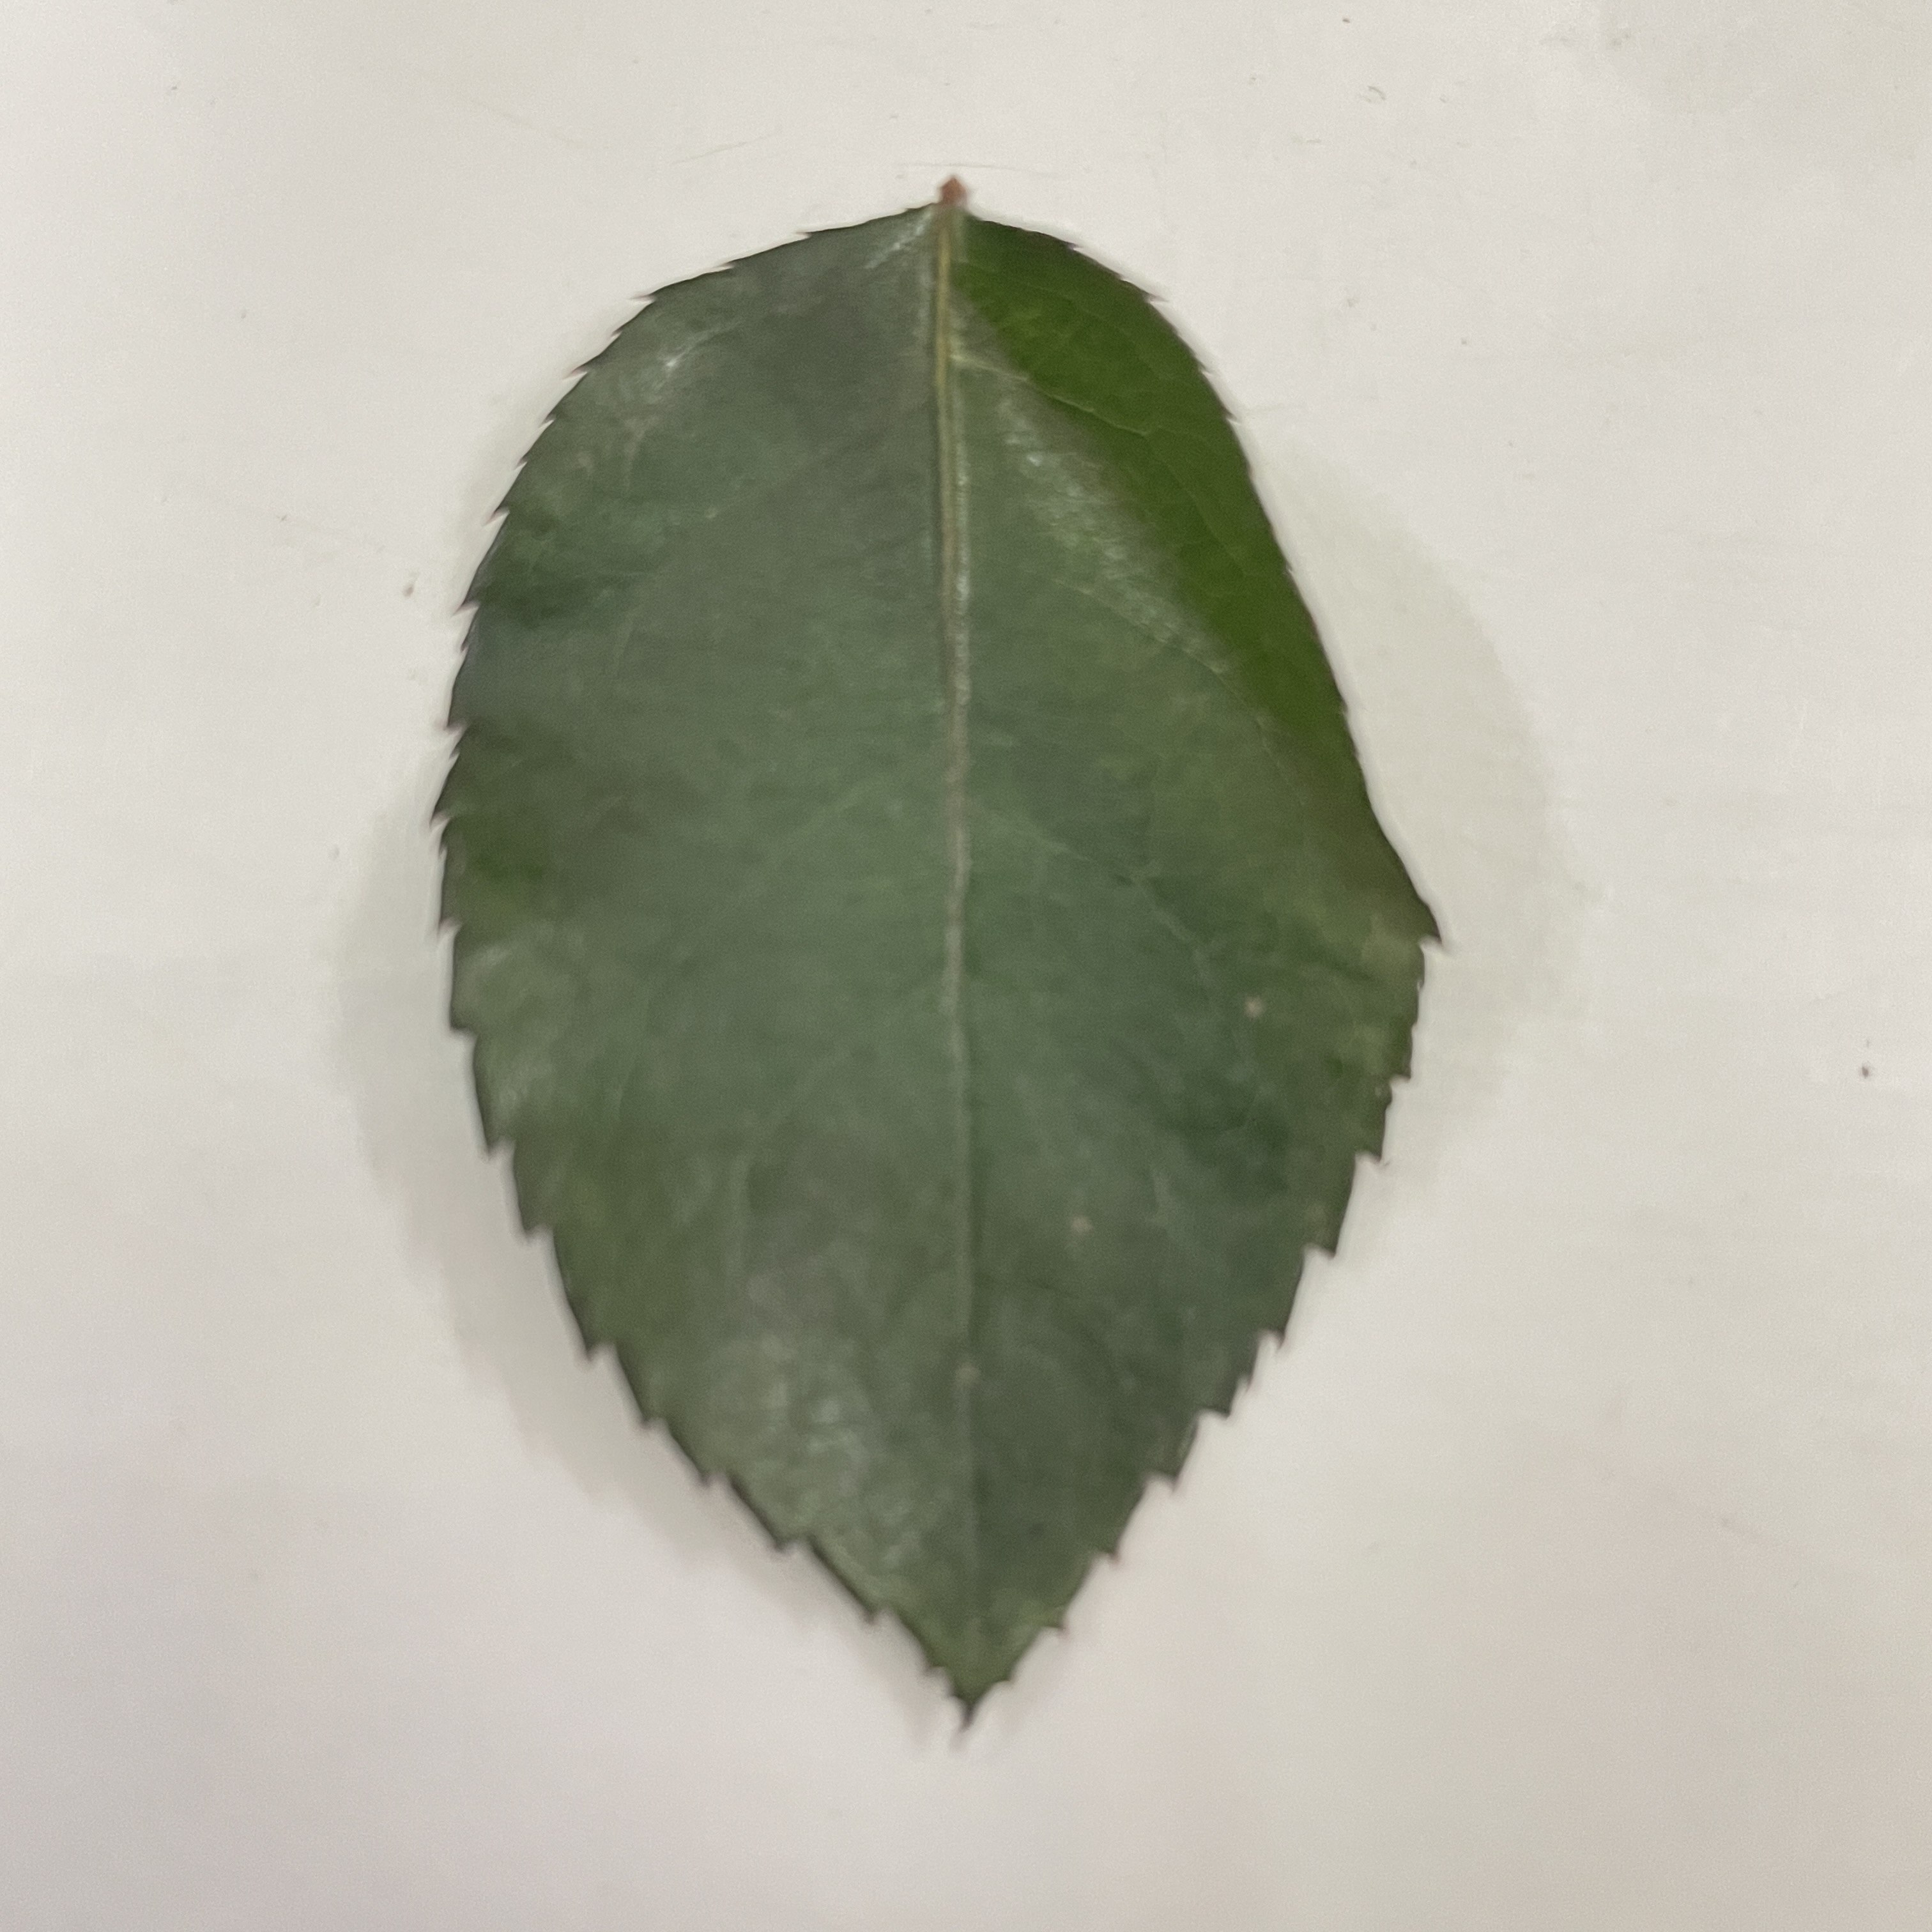
Label: Healthy Leaf